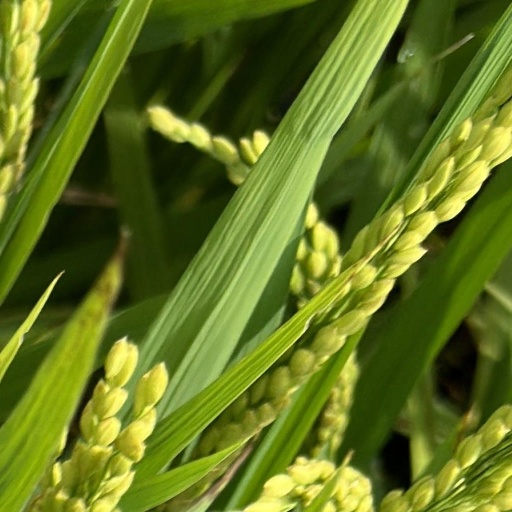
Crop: rice